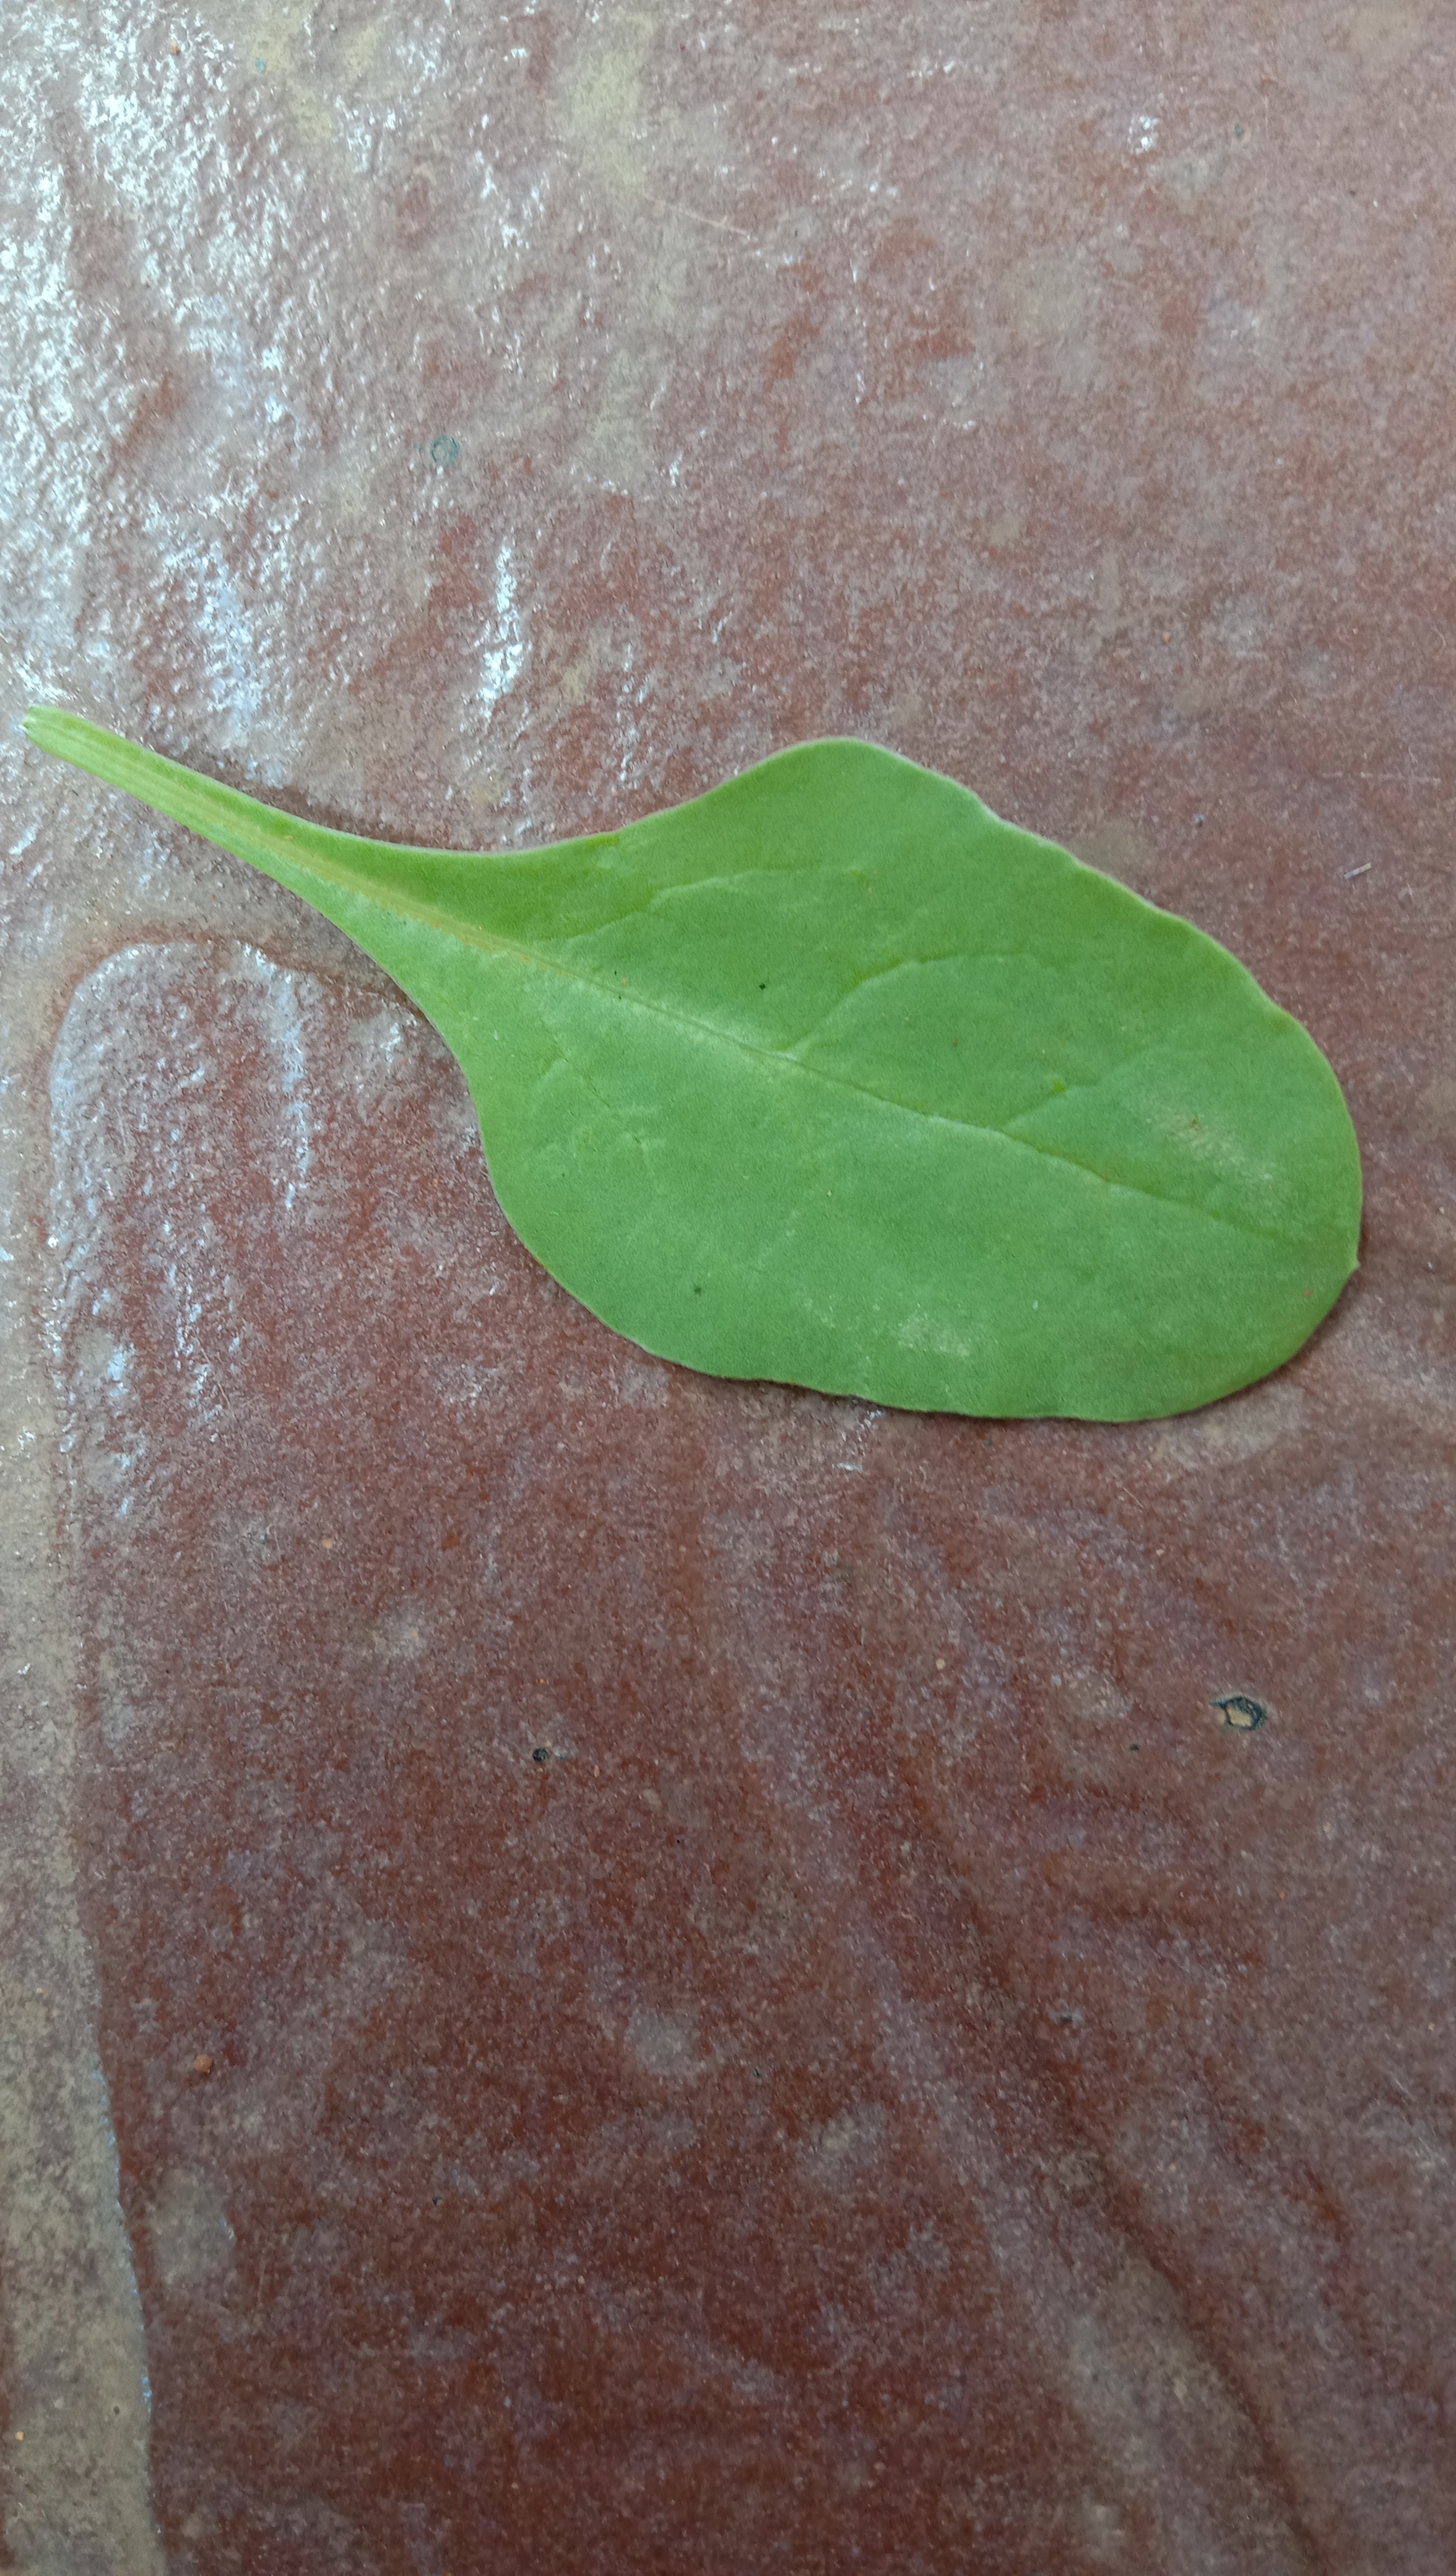
Plant: Palak(Spinach)